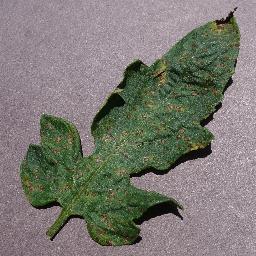
Label: Tomato___Septoria_leaf_spot